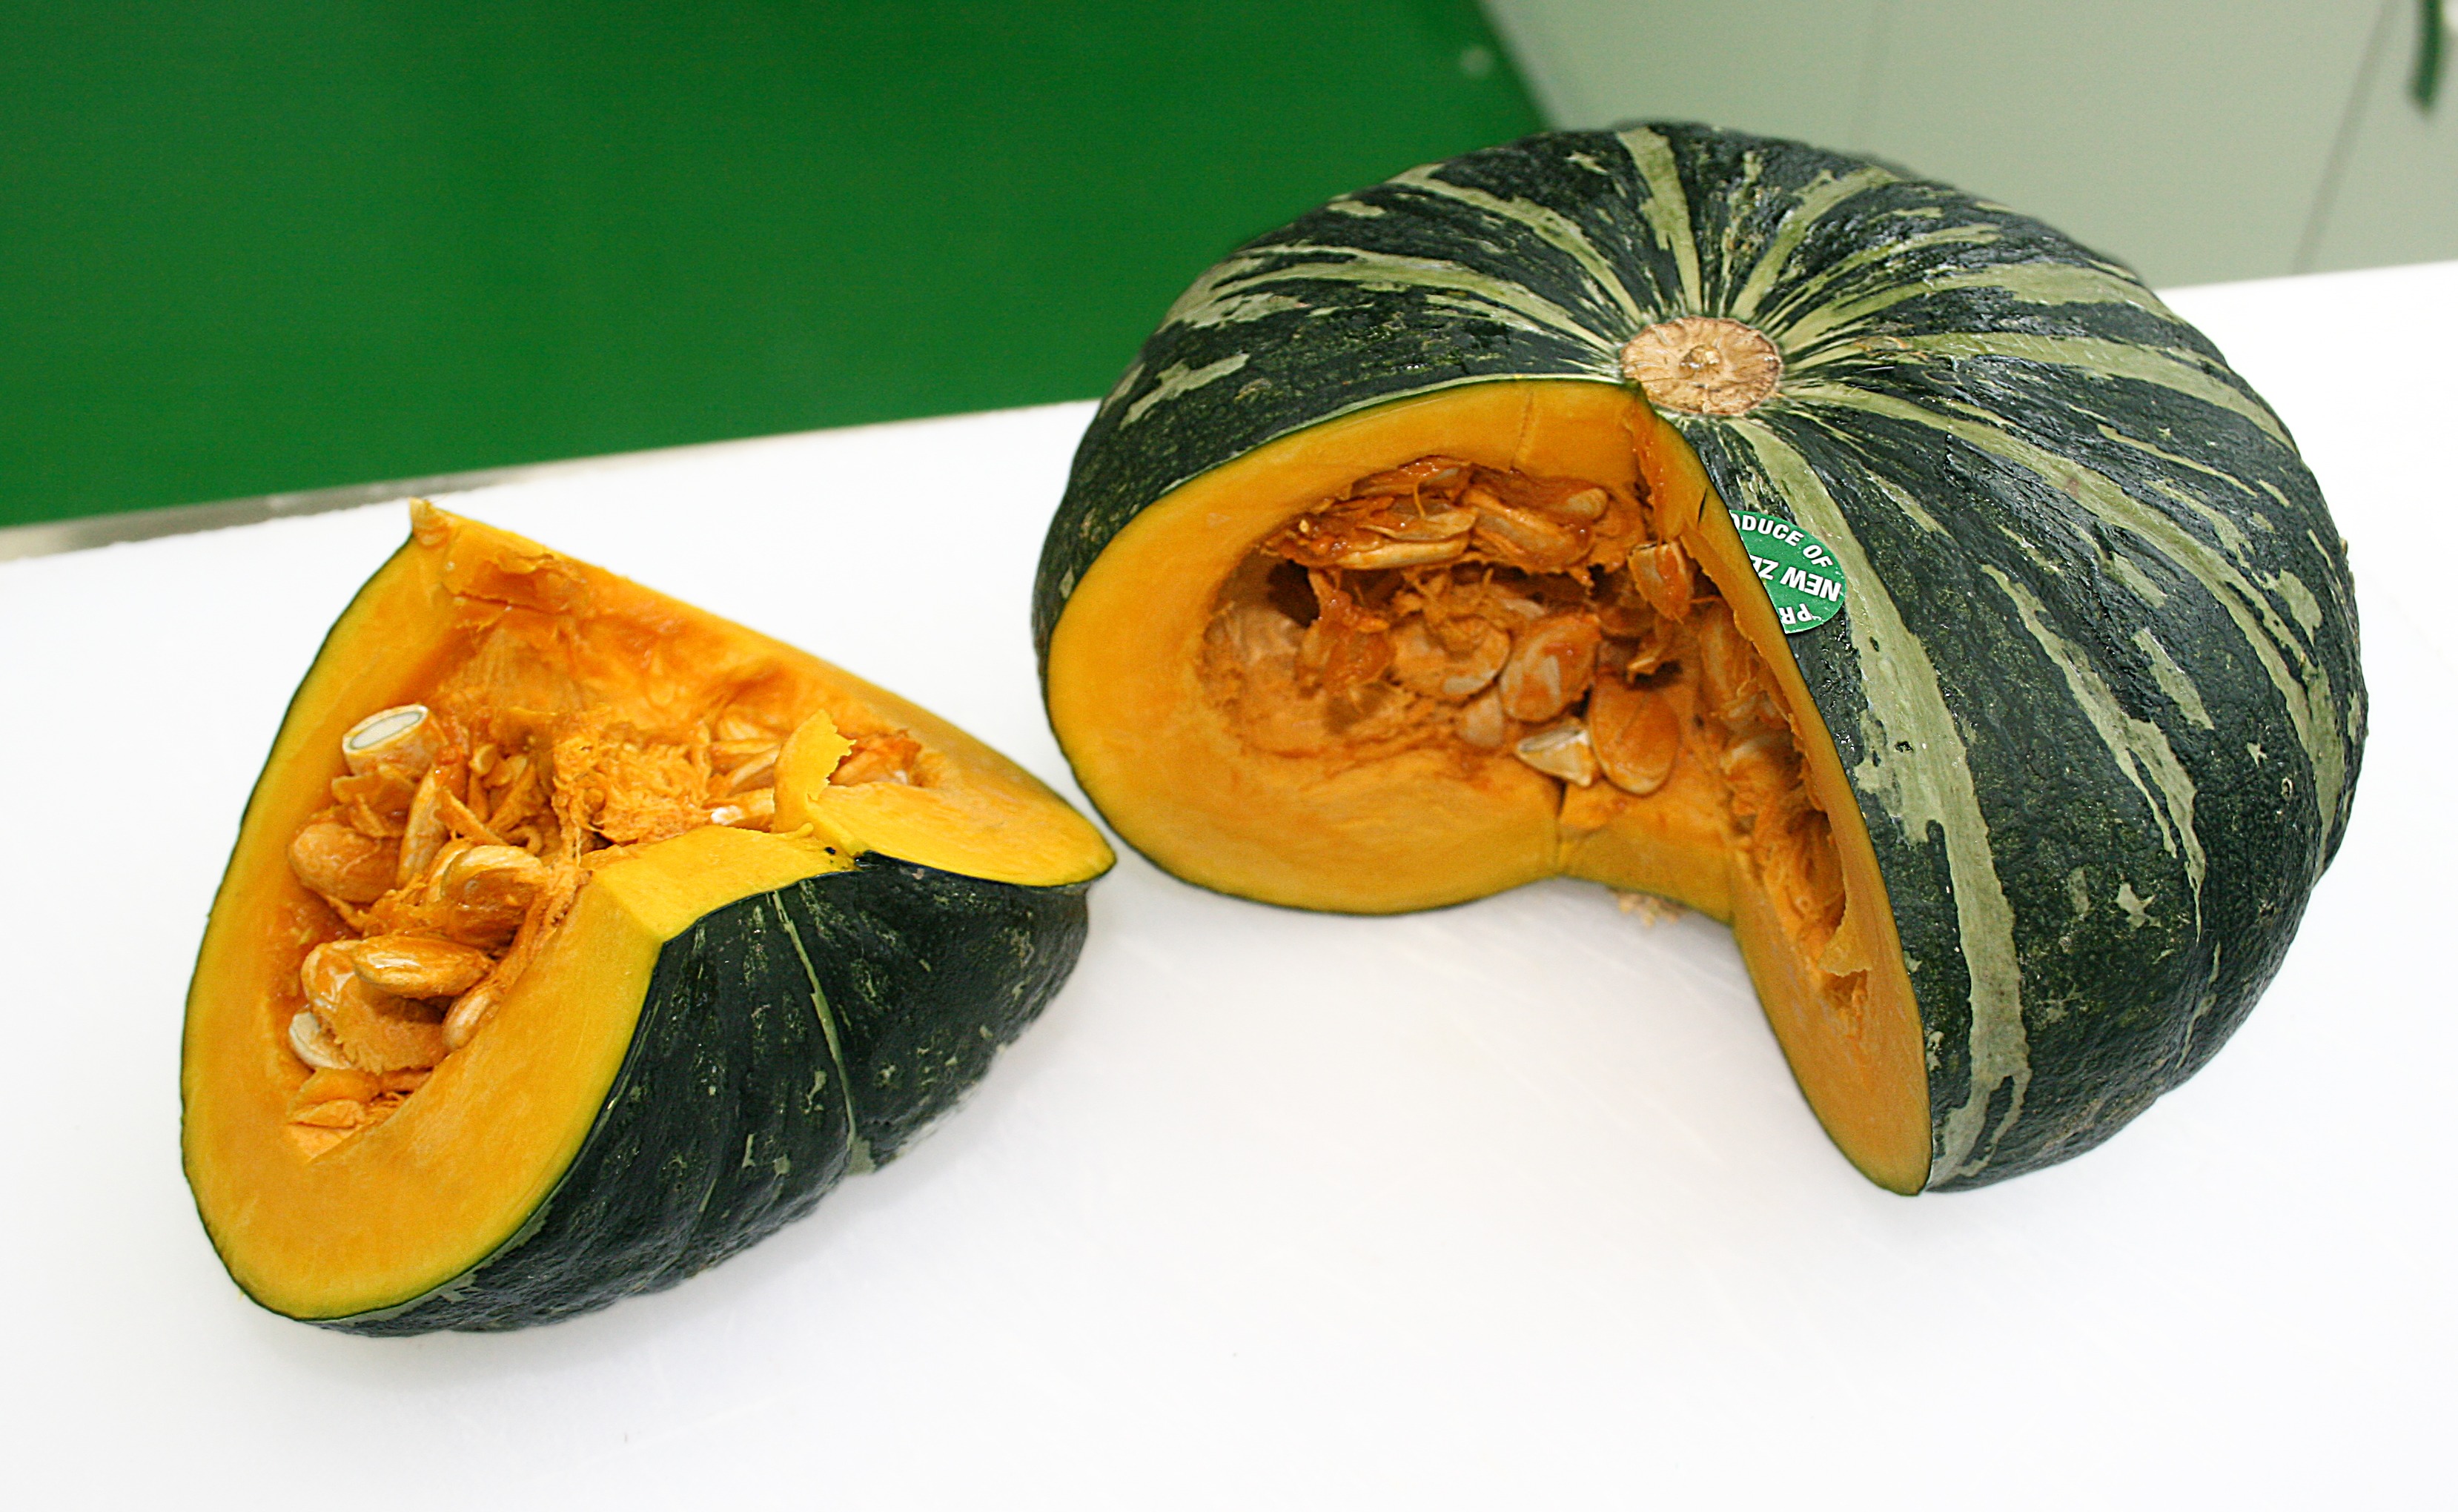
plant, fruit, food, produce, vegetable, pumpkin, gourd, vegetables, calabaza, carving, melon, cucurbita, flowering plant, sweet pumpkin, winter squash, land plant, cucumber gourd and melon family, food ingredients